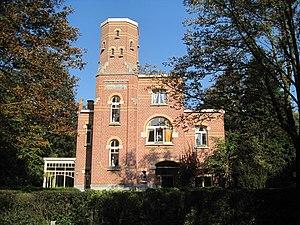
Cette page regroupe l'ensemble des monuments classés de la ville de Boechout dans la province d'Anvers en Belgique.